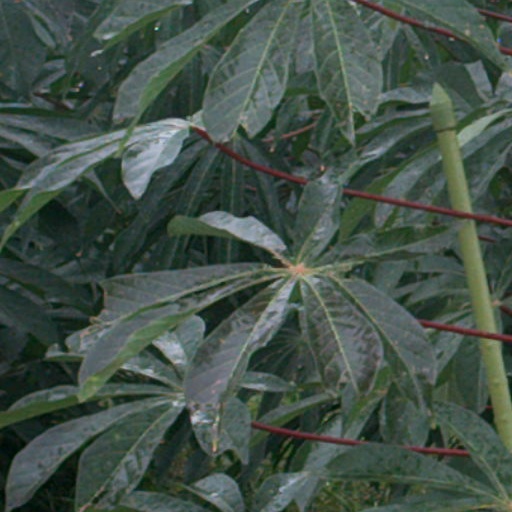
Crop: cassava